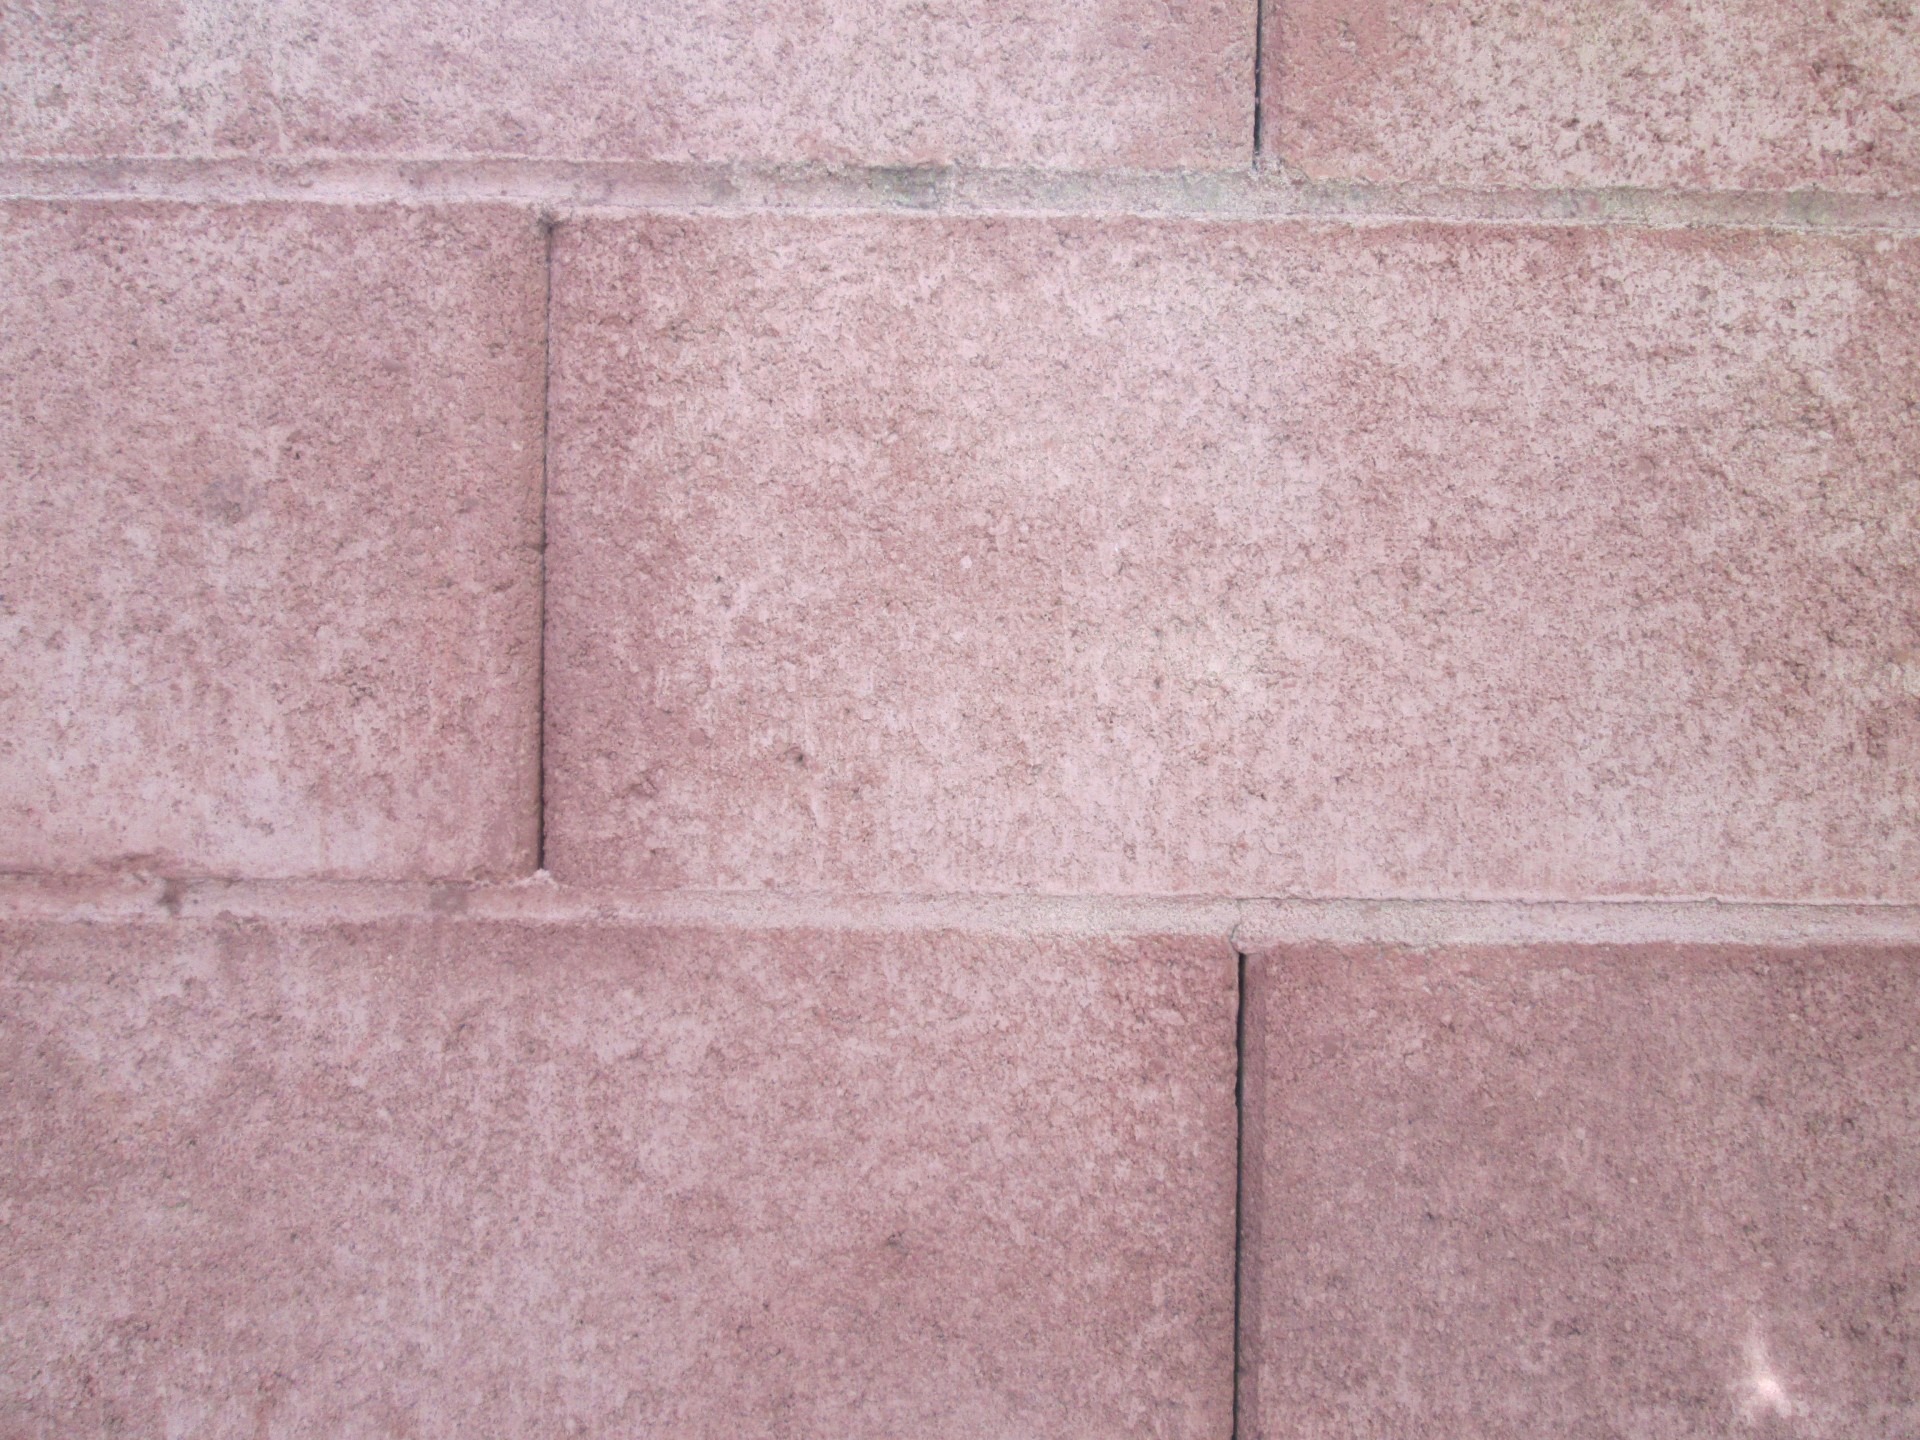
architecture, floor, wall, construction, tile, exterior, pink, brick, material, buildings, walls, bricks, tiles, flat, blocks, hard, patterns, textures, brickwork, backgrounds, plaster, solid, flooring, surfaces